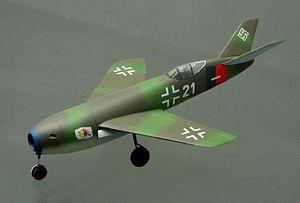
Wunderwaffe est un terme utilisé par le ministère du Reich à l'Éducation du peuple et à la Propagande, dirigé par Joseph Goebbels, pour désigner des armes révolutionnaires censées permettre le renversement de la situation militaire catastrophique du Troisième Reich à la fin de la Seconde Guerre mondiale et assurer sa victoire ultime.